Jürgen Klopp

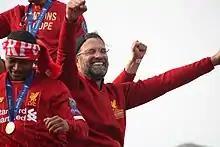

Liverpool started the 2018–19 season with the best league start in the club's history, winning their first six matches. On 2 December 2018, Klopp was charged with misconduct after running onto the pitch during the Merseyside derby to celebrate Divock Origi's 96th-minute winning goal with goalkeeper Alisson. Following a 2–0 win against Wolverhampton Wanderers, Liverpool ended Christmas Day four points clear at the top of the league. A 4–0 win against Newcastle United on Boxing Day saw Klopp's side extend their lead in the league to six points at the half-way point of the season, as well as becoming only the fourth Premier League team to be unbeaten at this stage. It was Klopp's 100th win in 181 matches as Liverpool manager. Klopp's defensive additions proved to be effective as his side equalled the all-time record for the fewest goals conceded at this stage of a top-flight season, conceding just 7 goals and keeping 12 clean sheets in 19 matches. On 29 December, Klopp's side thrashed Arsenal 5–1 at Anfield, extending their unbeaten home run in the league to 31 matches, matching their best such run in the competition. The result saw them move nine points clear at the top of the league, and meant Liverpool won all 8 of their matches in December. Klopp subsequently received the Premier League Manager of the Month award for December. Klopp's side finished the season as runners-up to Manchester City, to whom they suffered their only league defeat of the season. Winning all of their last nine matches, Klopp's Liverpool scored 97 points, the third-highest total in the history of the English top-division and the most points scored by a team without winning the title, and remained unbeaten at home for the second season running. Their thirty league wins matched the club record for wins in a season.